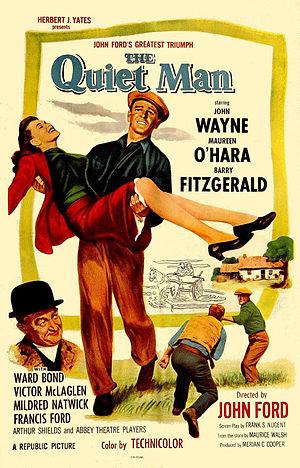
John Wyncoup « Jack » Murray — né le 31 mai 1900 en Géorgie, mort le 7 février 1961 à Los Angeles — est un monteur américain, membre de l'ACE.
L'Homme tranquille est un film américain réalisé par John Ford et sorti en 1952, avec John Wayne, Maureen O'Hara, Barry Fitzgerald et Victor McLaglen dans les rôles principaux.